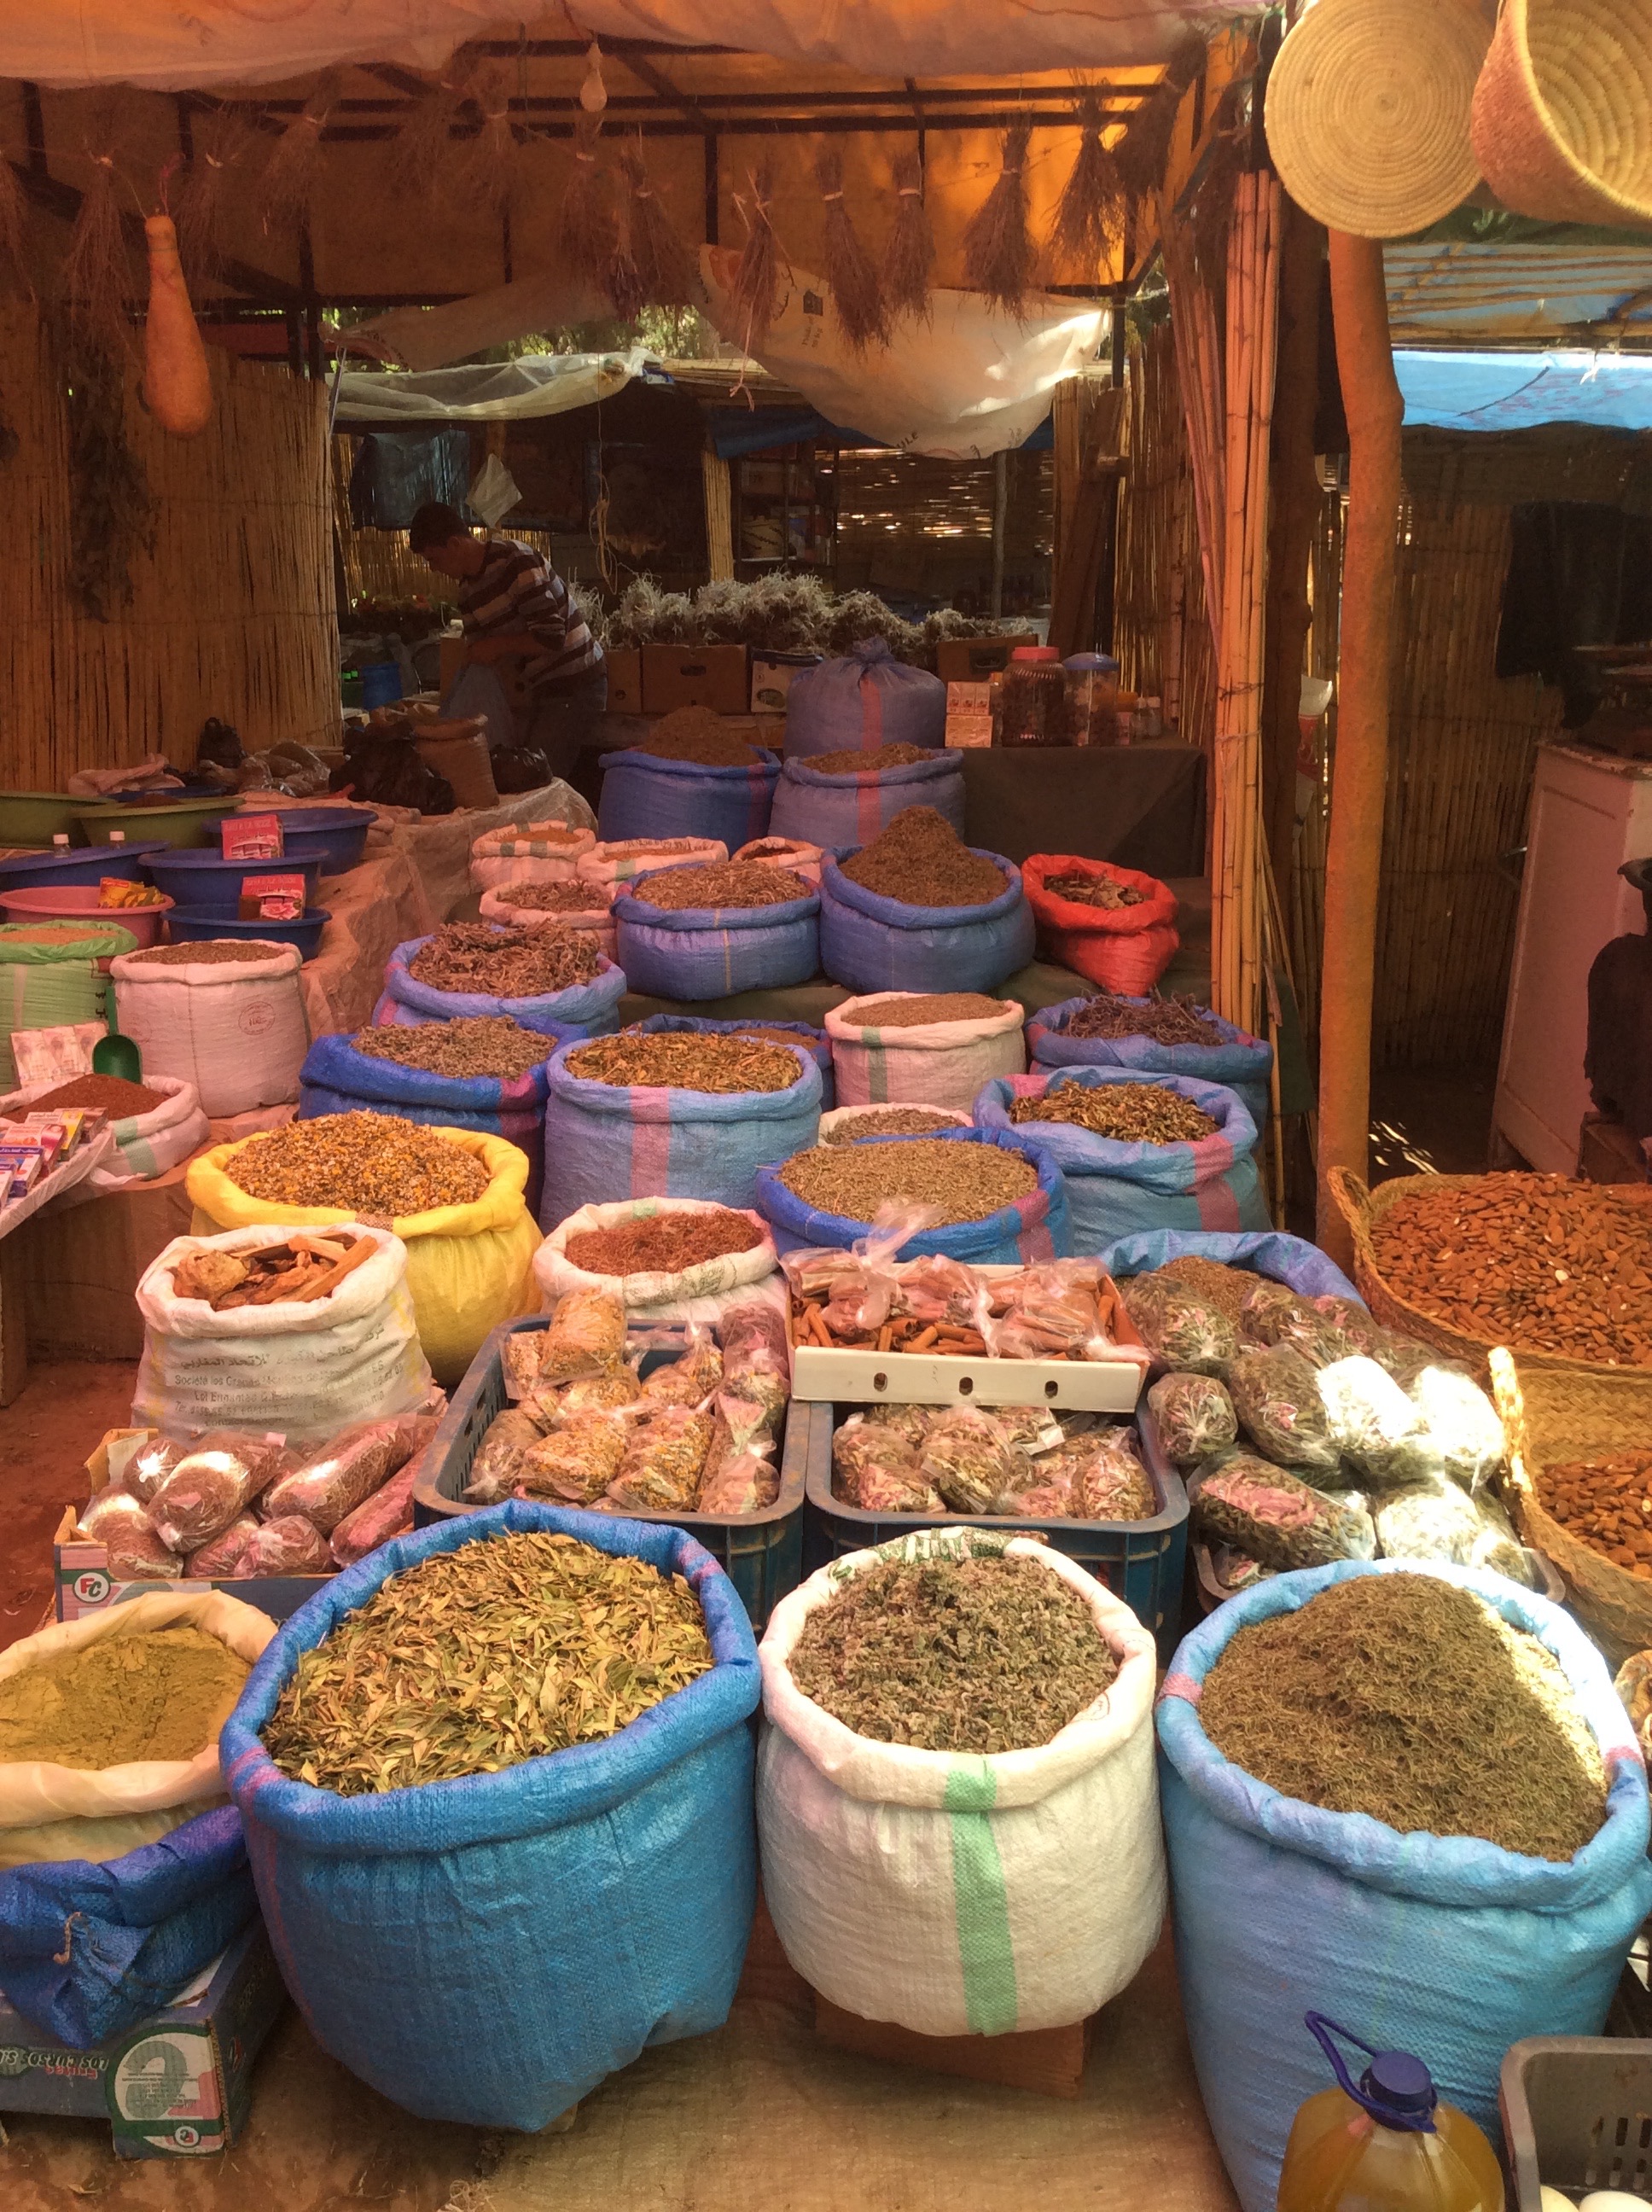
food, spice, vendor, produce, bazaar, market, marketplace, cuisine, public space, stall, street food